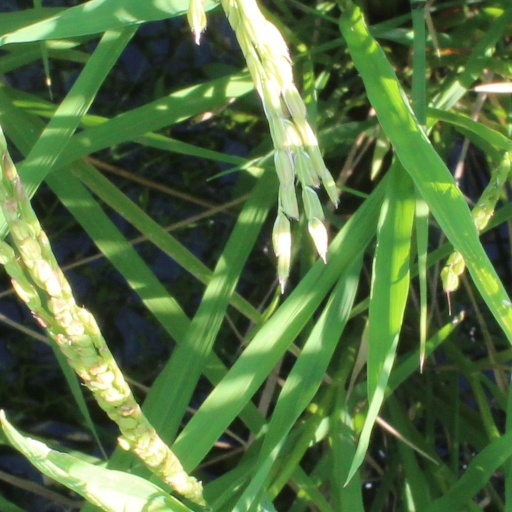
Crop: rice